Jason Kenney

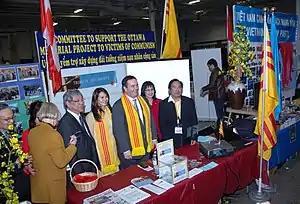
Jason Kenney and Senator Thanh Hai Ngo with Members of Committee To Support Victims of Communism

On February 6, 2006, Kenney and Sylvie Boucher were appointed as parliamentary secretaries to the prime minister, Stephen Harper. That August, when two opposition MPs suggested removing Hezbollah from Canada's list of terrorist organizations, Kenney came under fire for comparing the organization to the Nazi Party. Later, he rebuked Prime Minister of Lebanon Fuad Saniora for his criticisms of Canada, invoking the $25 million CAD that the country received from Canada in reconstructive assistance during the 2006 Lebanon War.